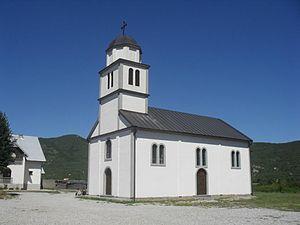
L'éparchie de Gornji Karlovac est une circonscription de l'Église orthodoxe serbe. Elle a son siège à Karlovac et, en 2016, elle a à sa tête l'évêque Gerasim.
Gračac est un village et une municipalité située en Lika, dans le comitat de Zadar, en Croatie. Au recensement de 2001, la municipalité comptait 3 923 habitants, dont 57,61 % de Croates et 38,92 % de Serbes ; le village seul comptait 2 699 habitants.